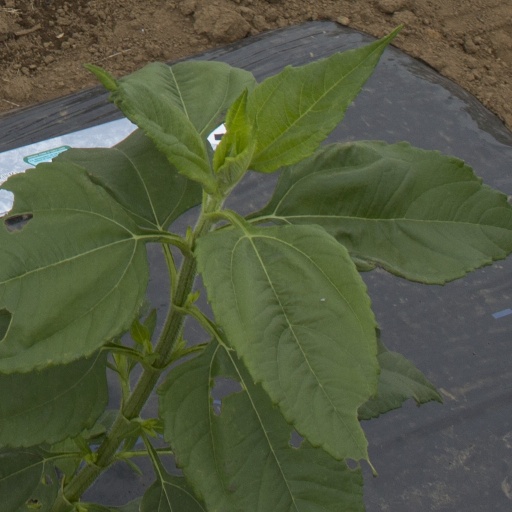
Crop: Jerusalem artichoke